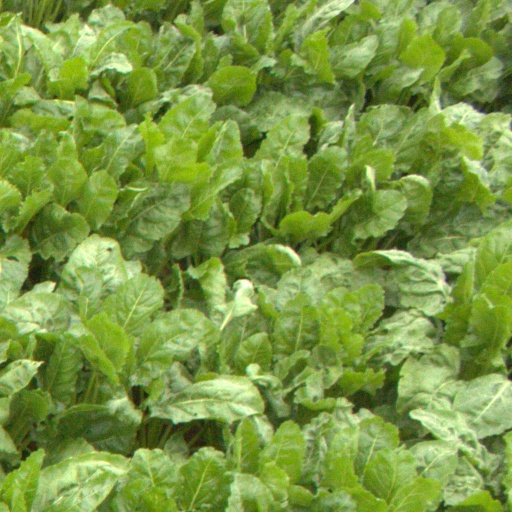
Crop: sugar beet